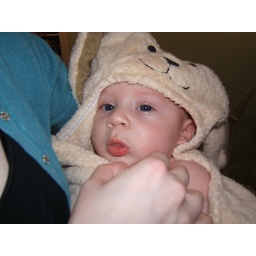
Yes, FINE, I like to dry off in my puppy dog towel. It's a very masculine way to dry off.